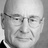
Emotion: neutral